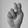
ASL letter: N